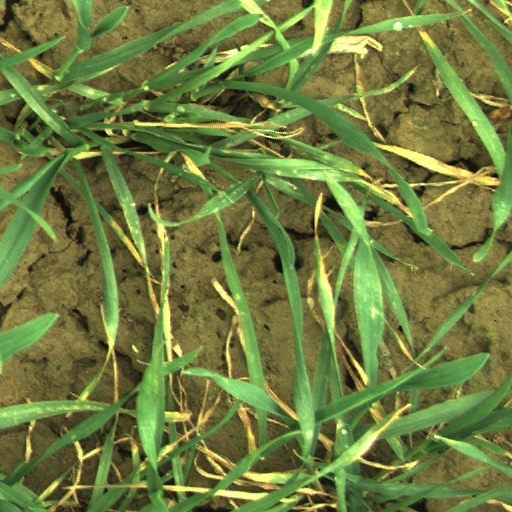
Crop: wheat